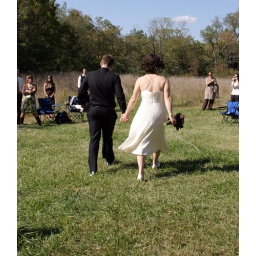
flowers in the window